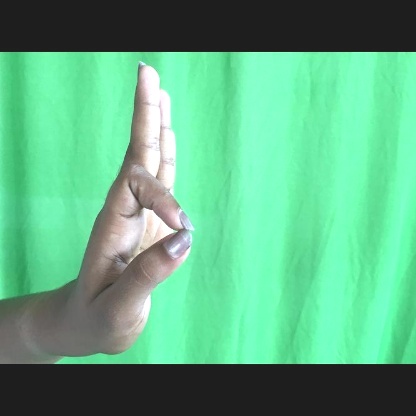
Mudra: Aralam